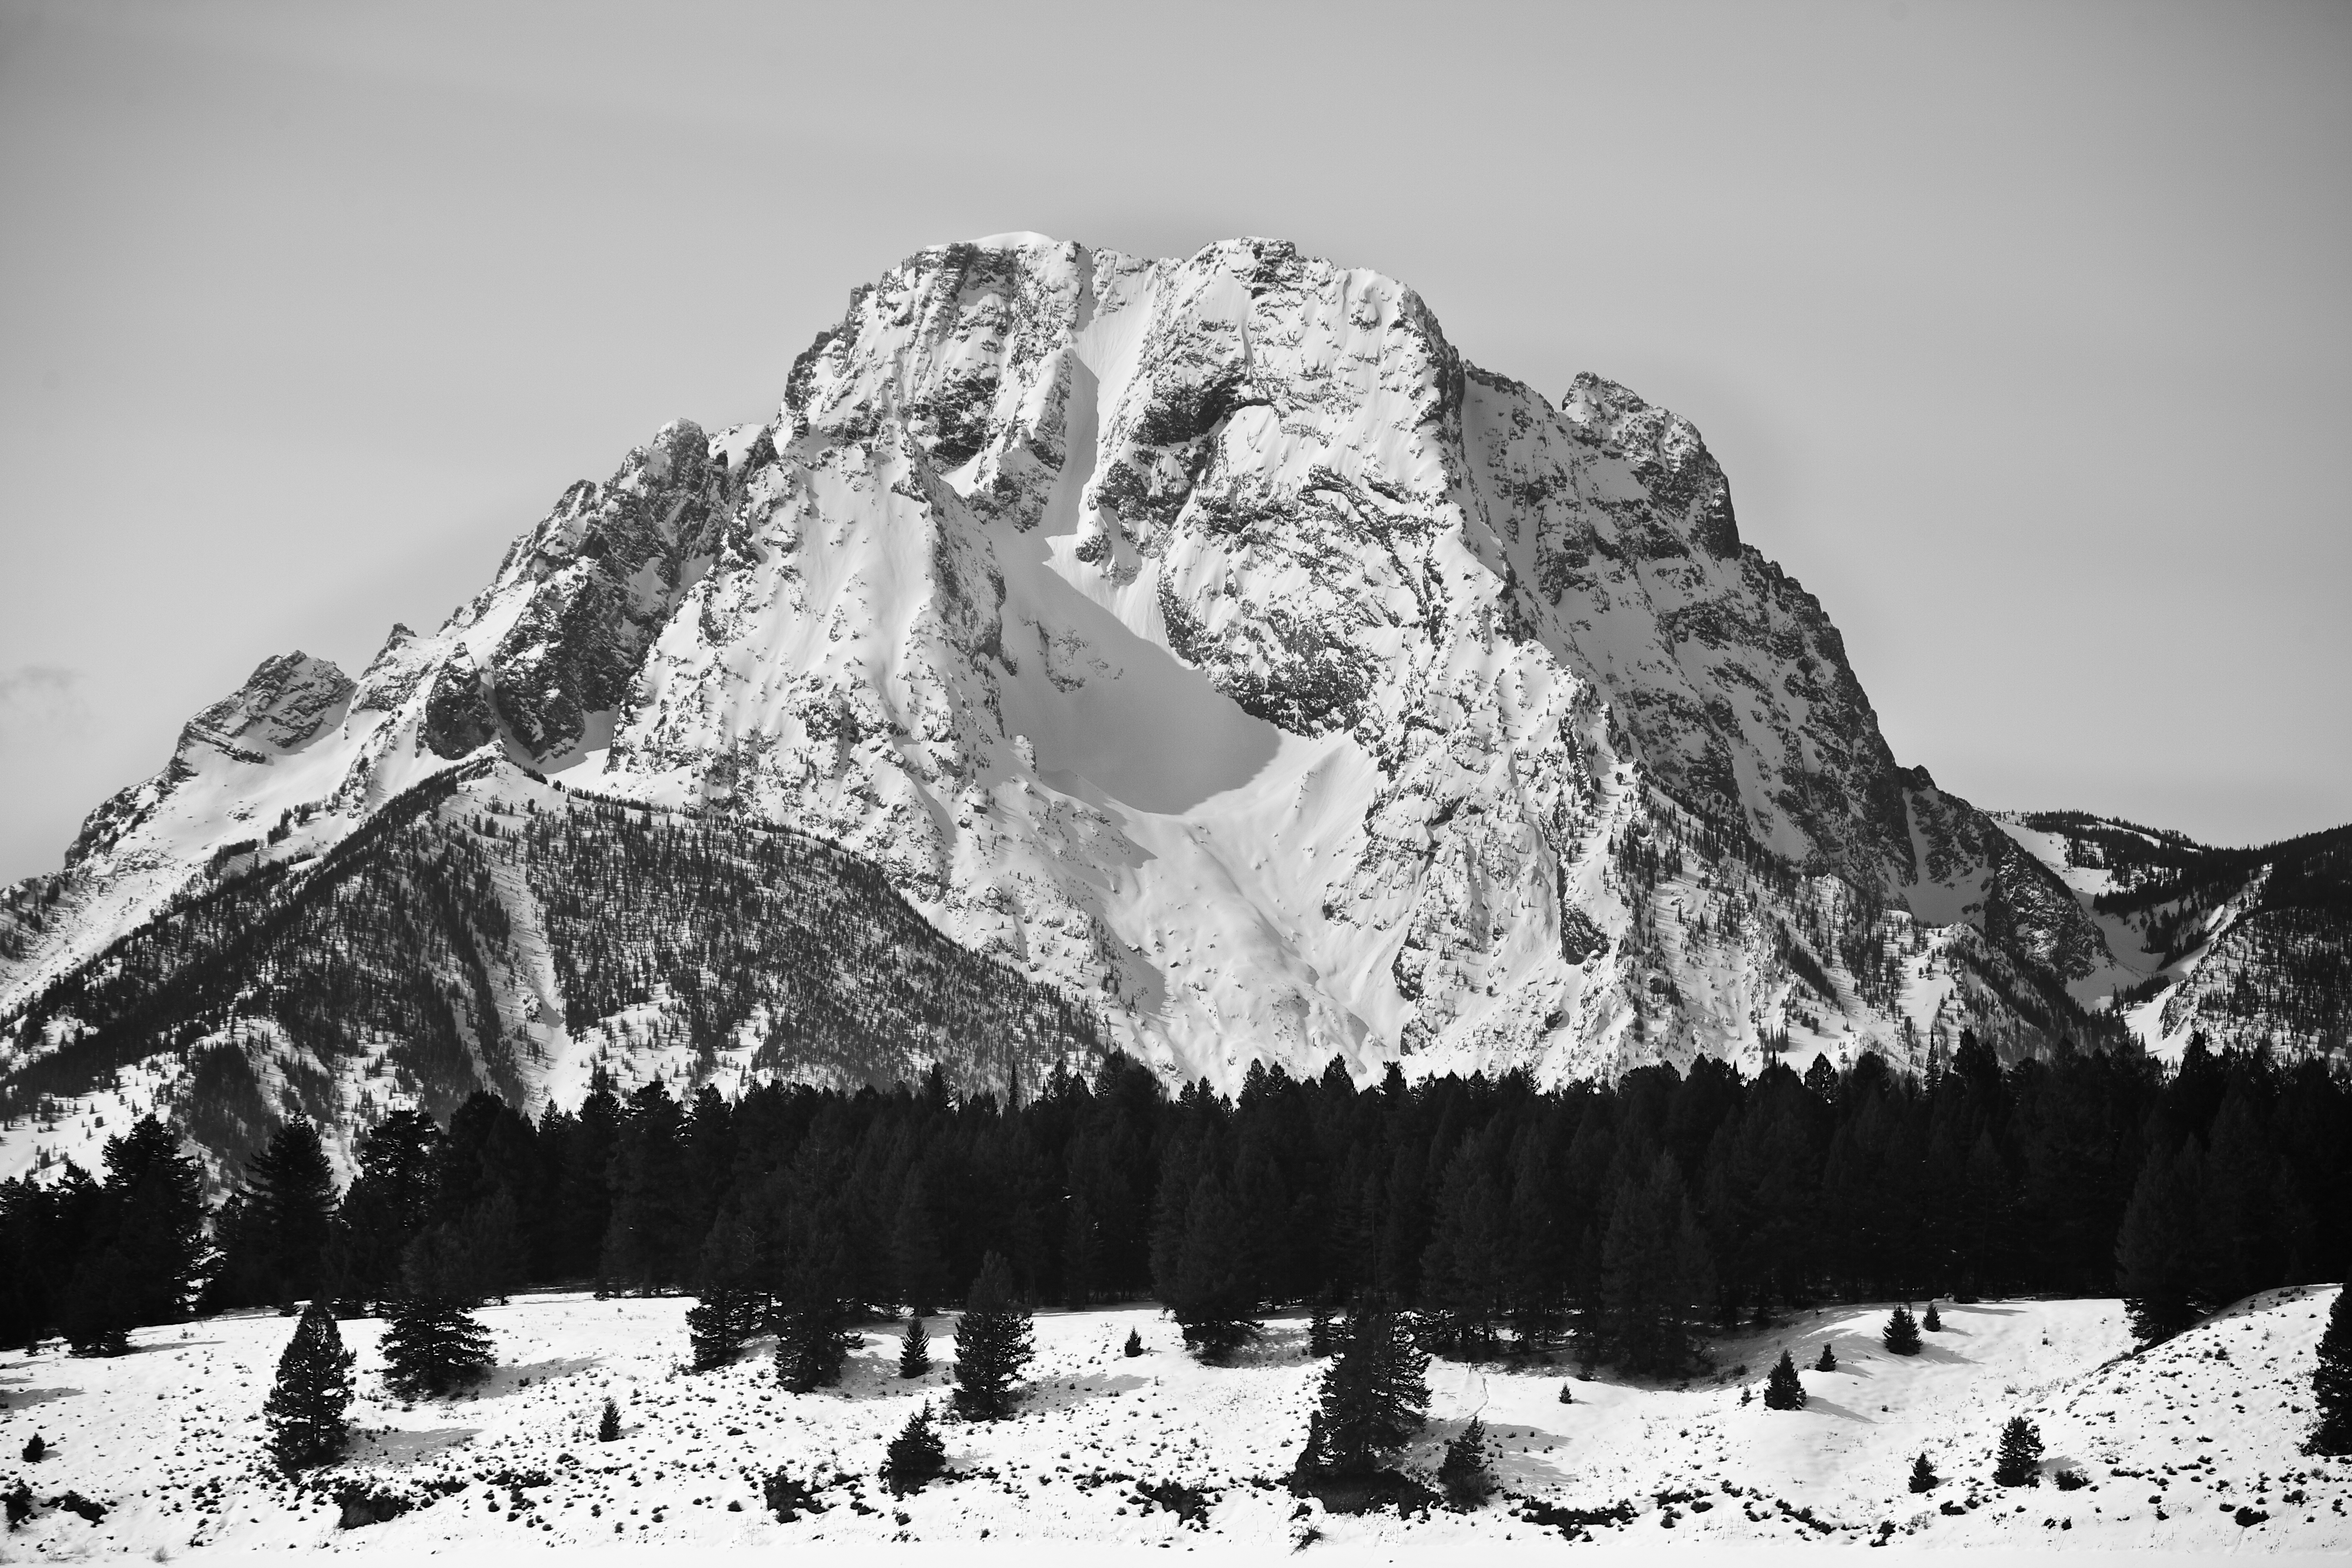
landscape, nature, rock, mountain, snow, cold, winter, black and white, white, peak, mountain range, natural, canon, park, weather, artistic, snowy, rugged, monochrome, season, ridge, summit, national, eos, 2013, grand, mountains, alps, mount, mark, ii, 5d, scape, wyoming, jackson, tetons, march2013, landform, wy, wintery, monochrome photography, geographical feature, mountainous landforms, geological phenomenon